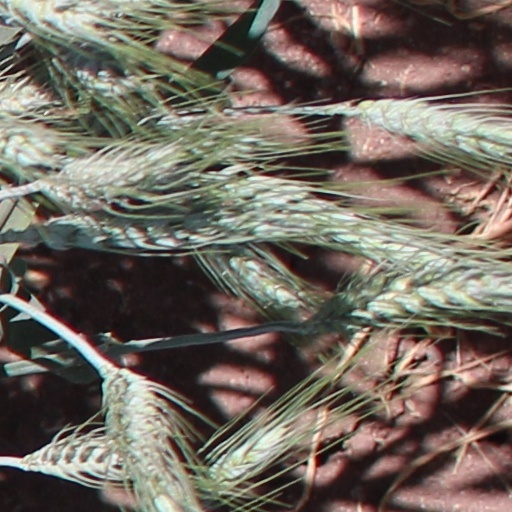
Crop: wheat